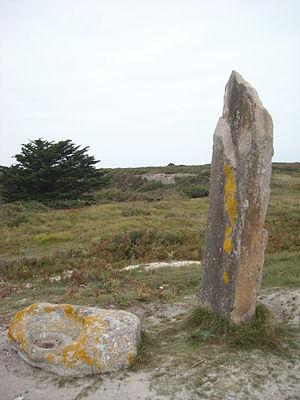
Dolmen sur l'île d'Hoëdic. This building is classé au titre des Monuments Historiques. It is indexed in the Base Mérimée, a database of architectural heritage maintained by the French Ministry of Culture,
Le menhir de la Vierge est un menhir de l'île d'Hœdic, dans le Morbihan en France.
Hœdic ou Hoëdic [edik] est une île française granitique située dans l'Océan Atlantique, au sud de la Bretagne dans le département du Morbihan, à 13 km à l’est de Belle-Île, à 5 km au sud-est de l'île de Houat, et sensiblement à la même latitude que le port de la Turballe.
Cet article recense les sites mégalithiques du Morbihan, en France.